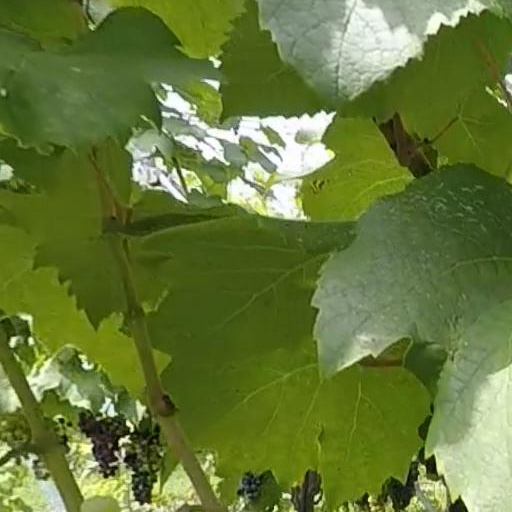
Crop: grape